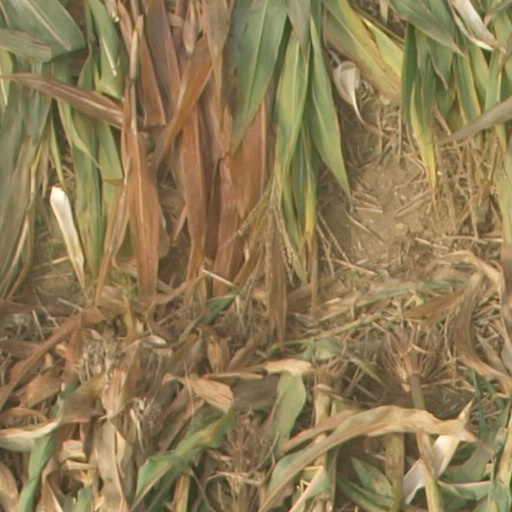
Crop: maize; corn